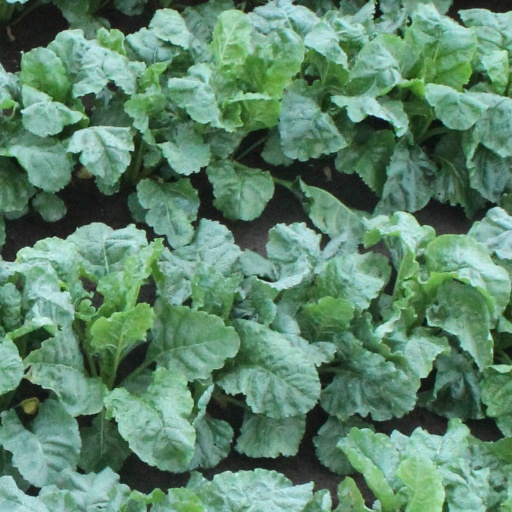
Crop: sugar beet